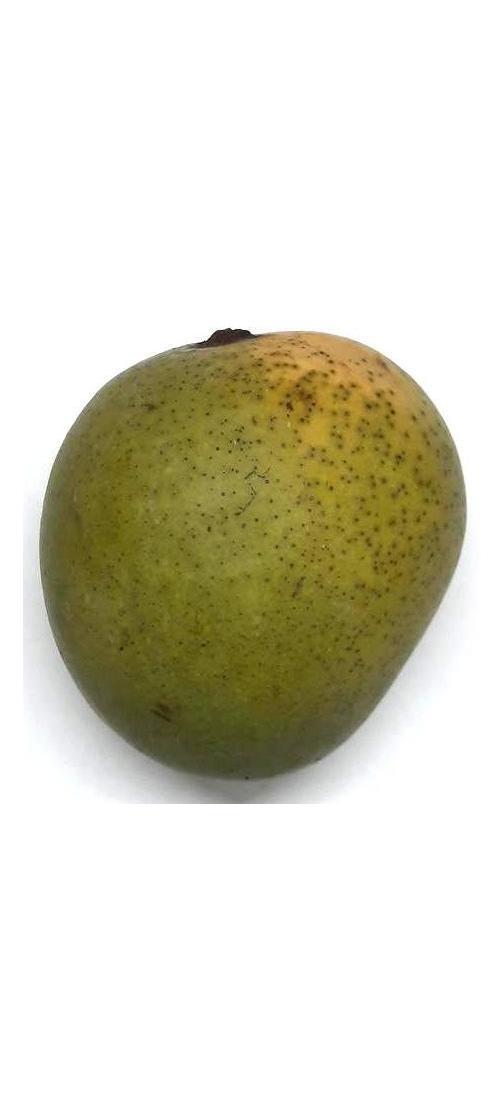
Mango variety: Himsagor